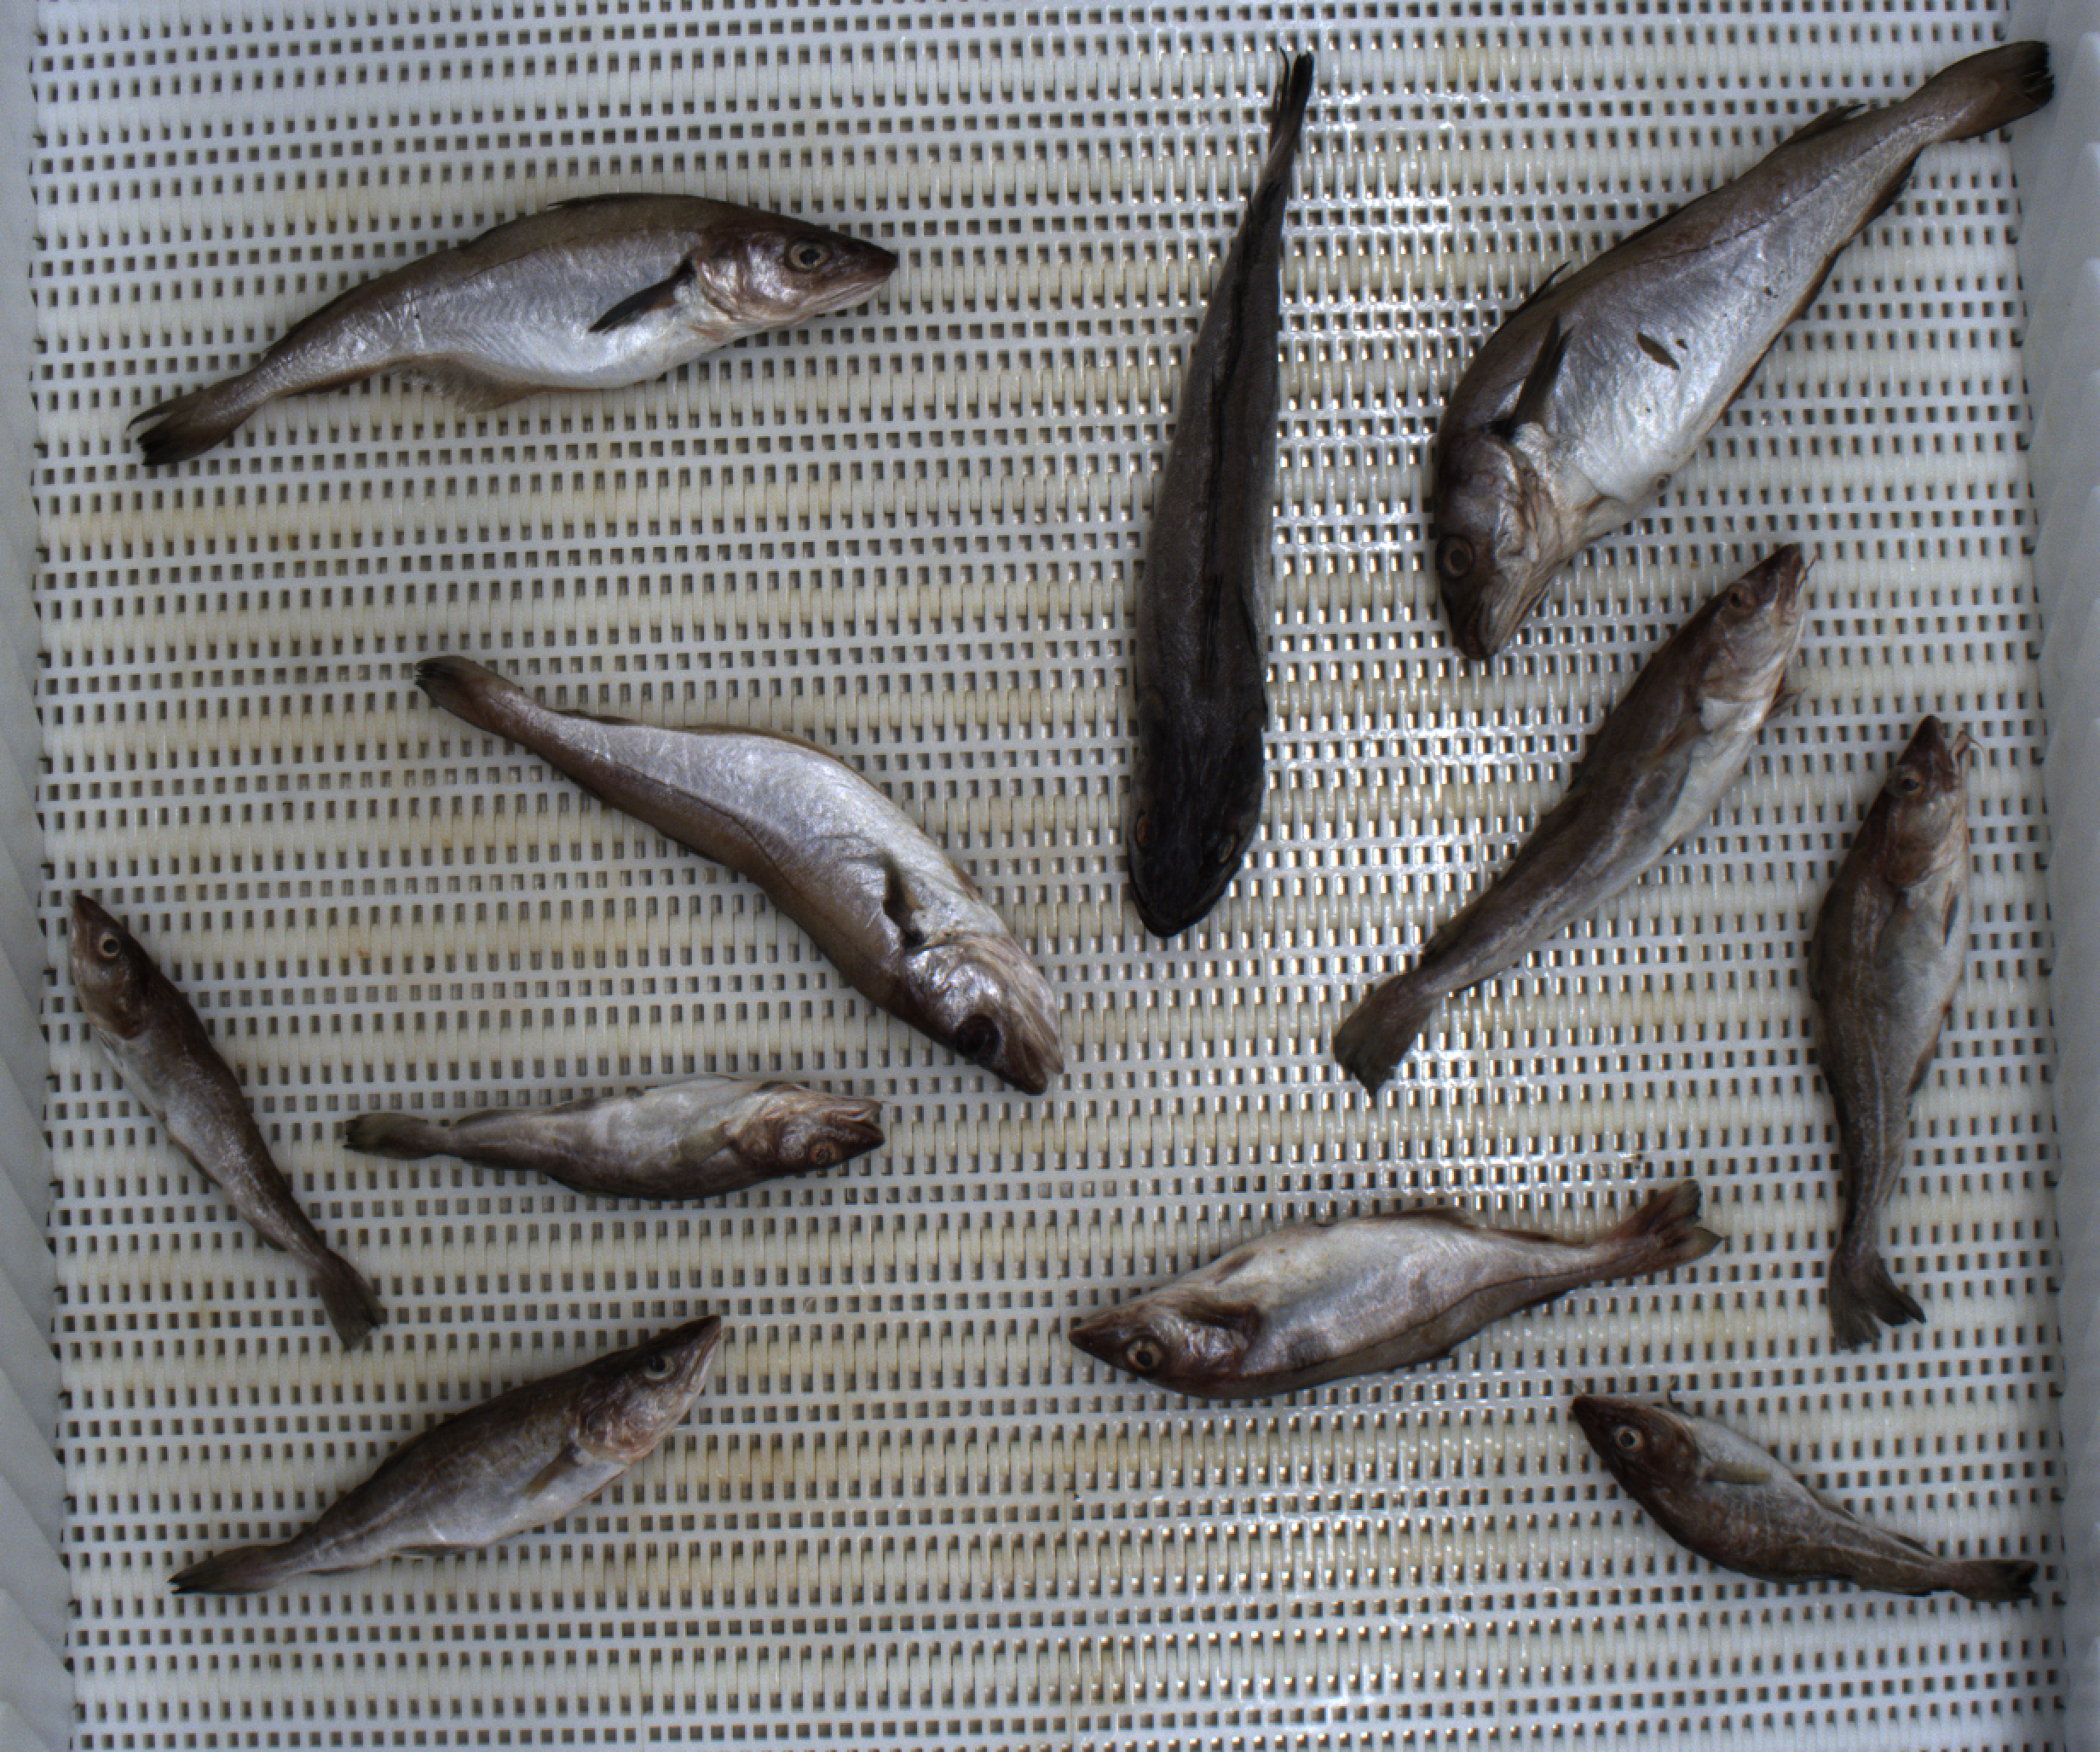
Total fish: 11
Cod: 6
Haddock: 1
Whiting: 3
Hake: 1
Horse mackerel: 0
Saithe: 0
Other: 0